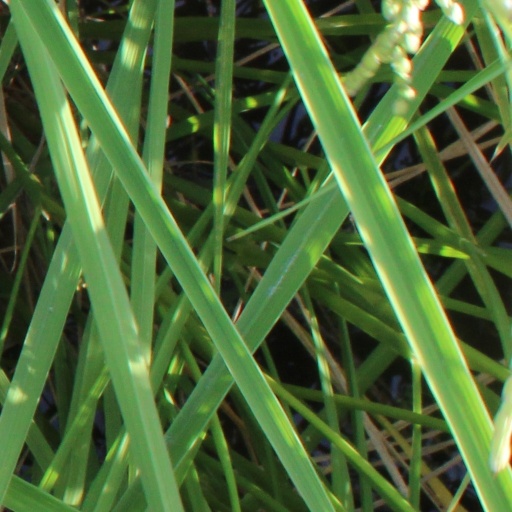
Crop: rice